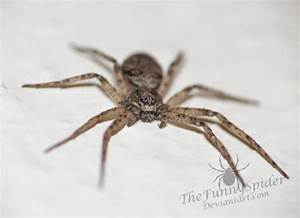
Label: ragno